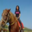
Label: horse